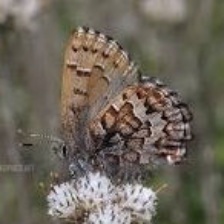
Species: EASTERN PINE ELFIN